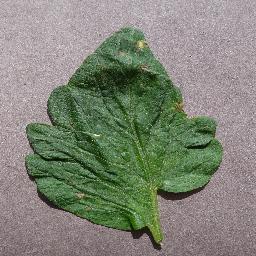
Label: Tomato___Target_Spot